Michał Korybut Wiśniowiecki

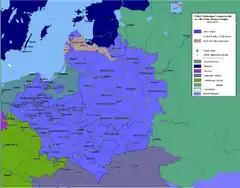
Poland-Lithuania as a fief of the Ottoman Empire between 1672 and 1676

Jeremi Wiśniowiecki died in 1651, when most of his enormous estate remained under Cossack control. From 1651 – 1655, young Michał was under the care of Karol Ferdynand Vasa, the bishop of Wrocław and Płock. The boy stayed at the residence of the Bishops of Płock, in the town of Brok. After the death of Bishop Vasa on 9 May 1655, he was taken in by his wealthy uncle, Jan Zamoyski, Voivode of Sandomierz, who funded his education. Sometime in mid-1655, Michał found himself at the court of King John II Casimir.